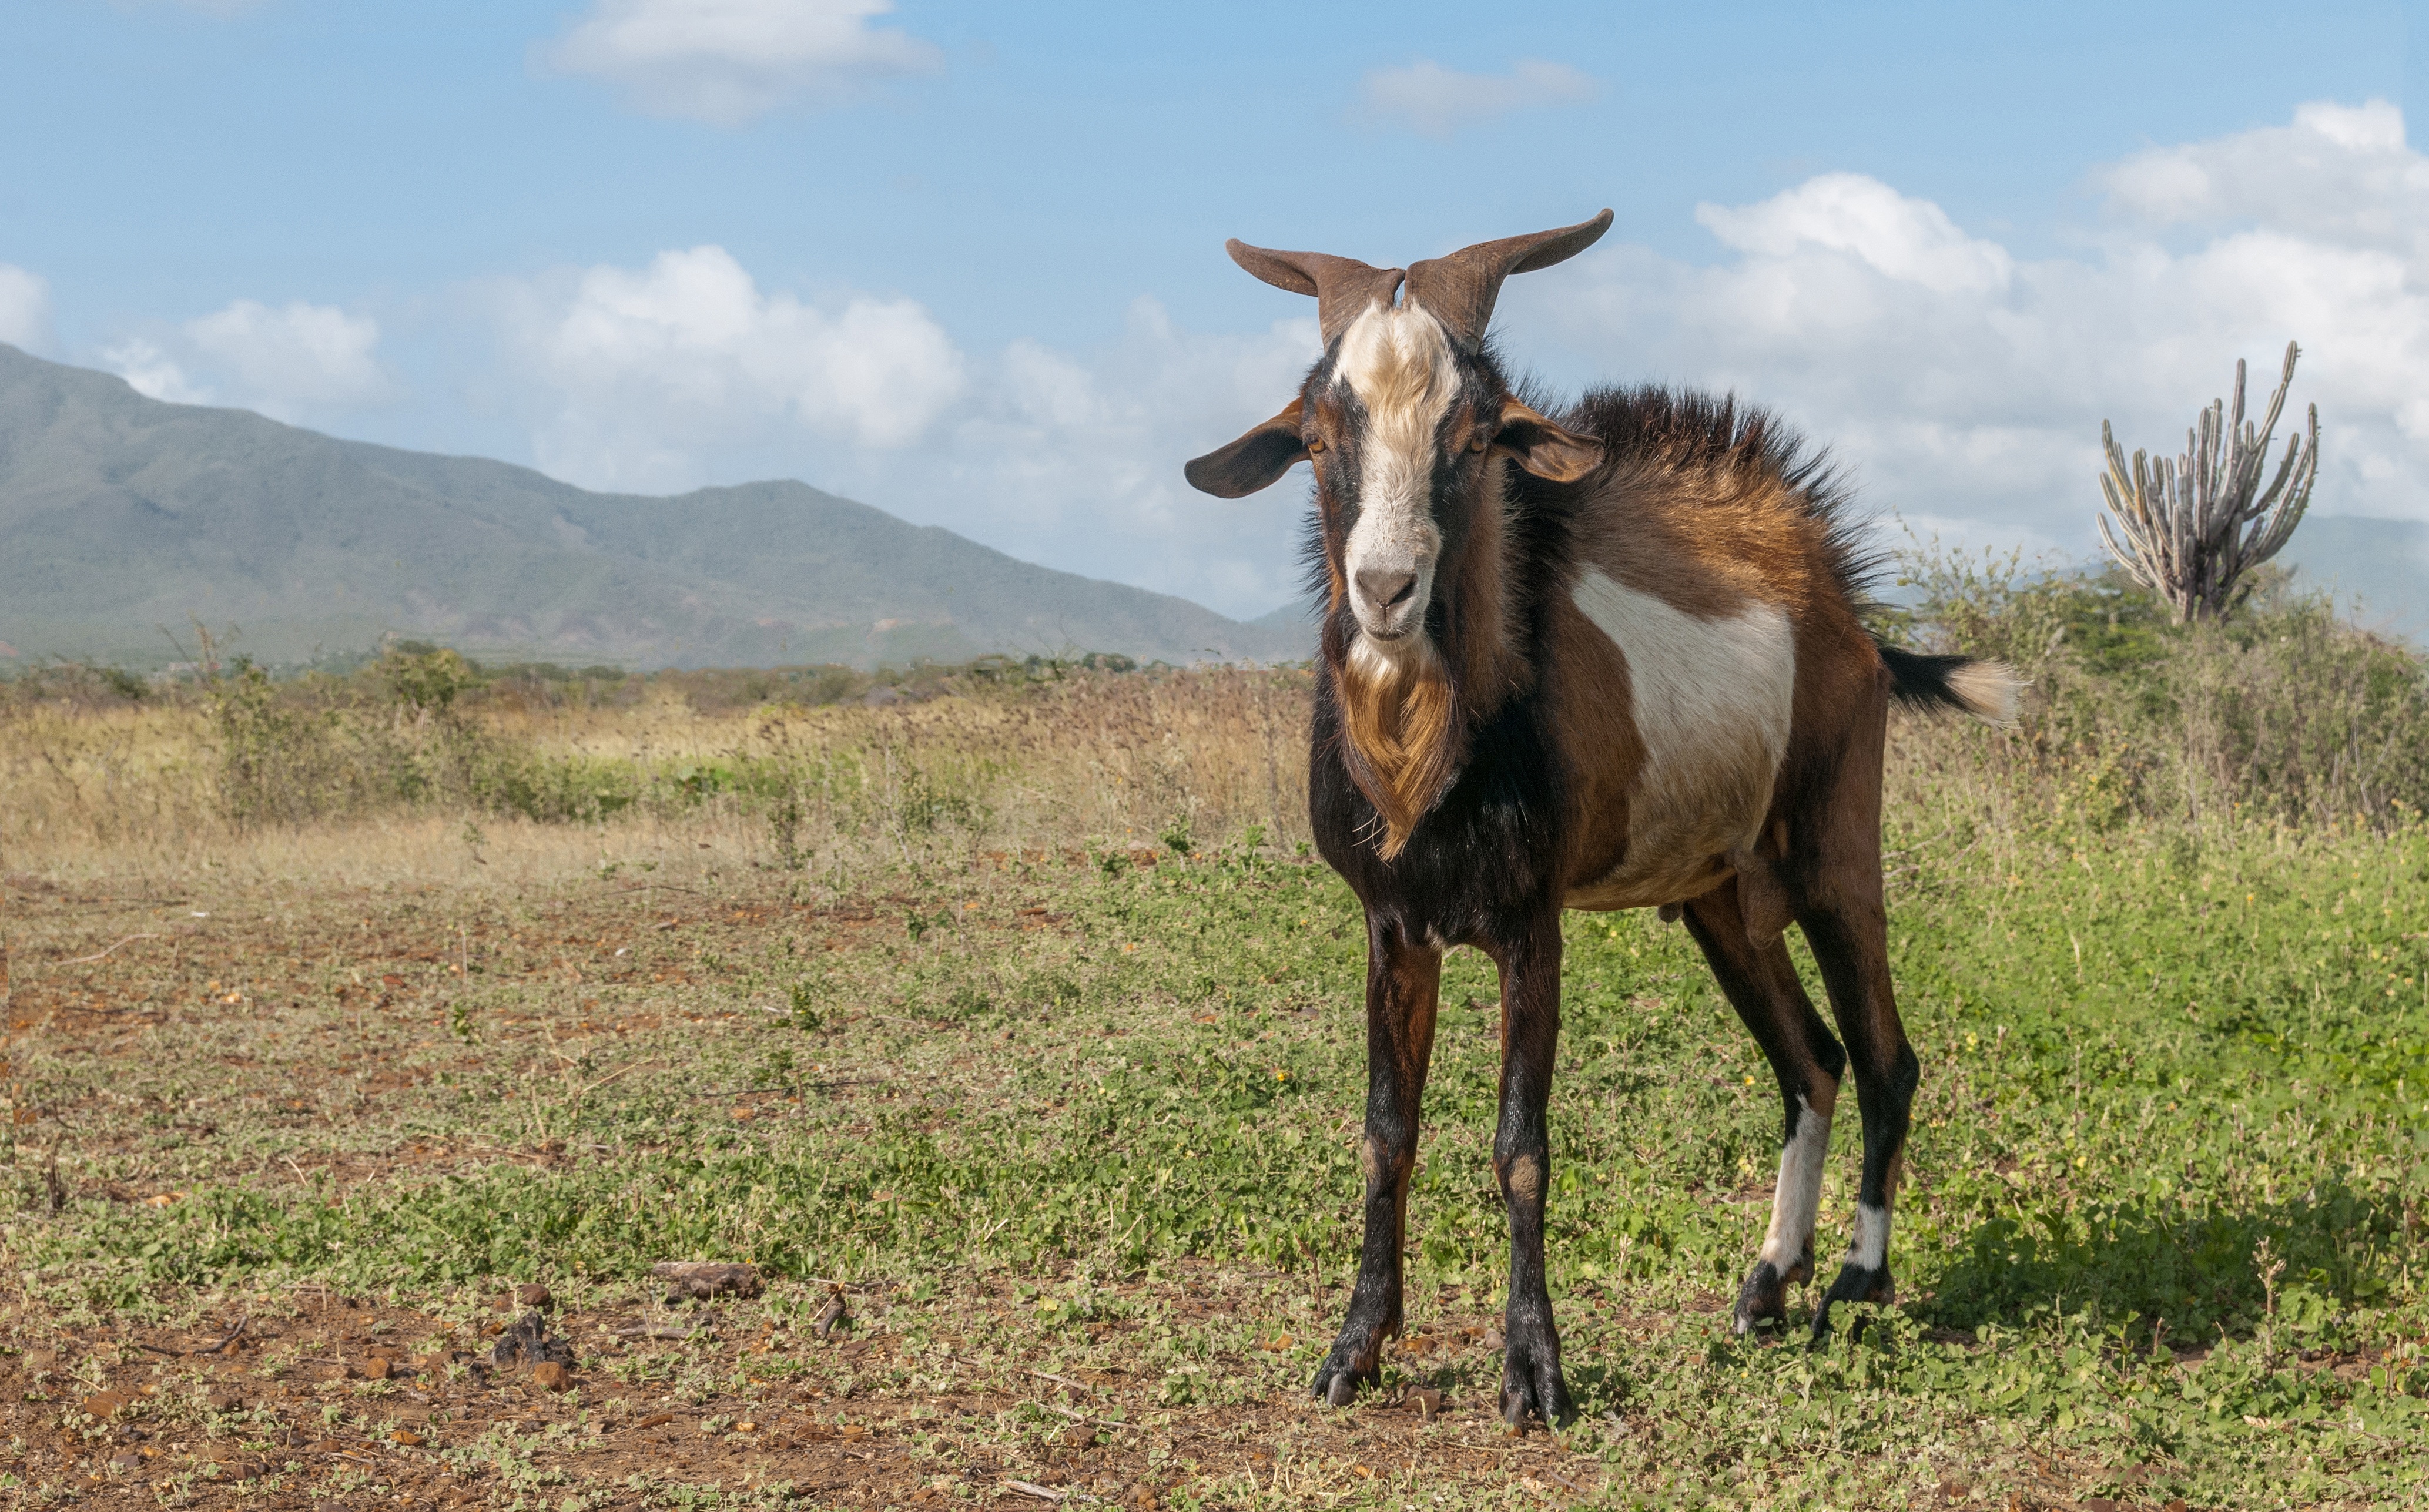
outdoor, meadow, prairie, countryside, animal, male, wildlife, standing, goat, horn, herd, pasture, grazing, mammal, fauna, savanna, antelope, grassland, vertebrate, safari, horned, pack animal, springbok, pronghorn, margarita island, mustang horse, hartebeest